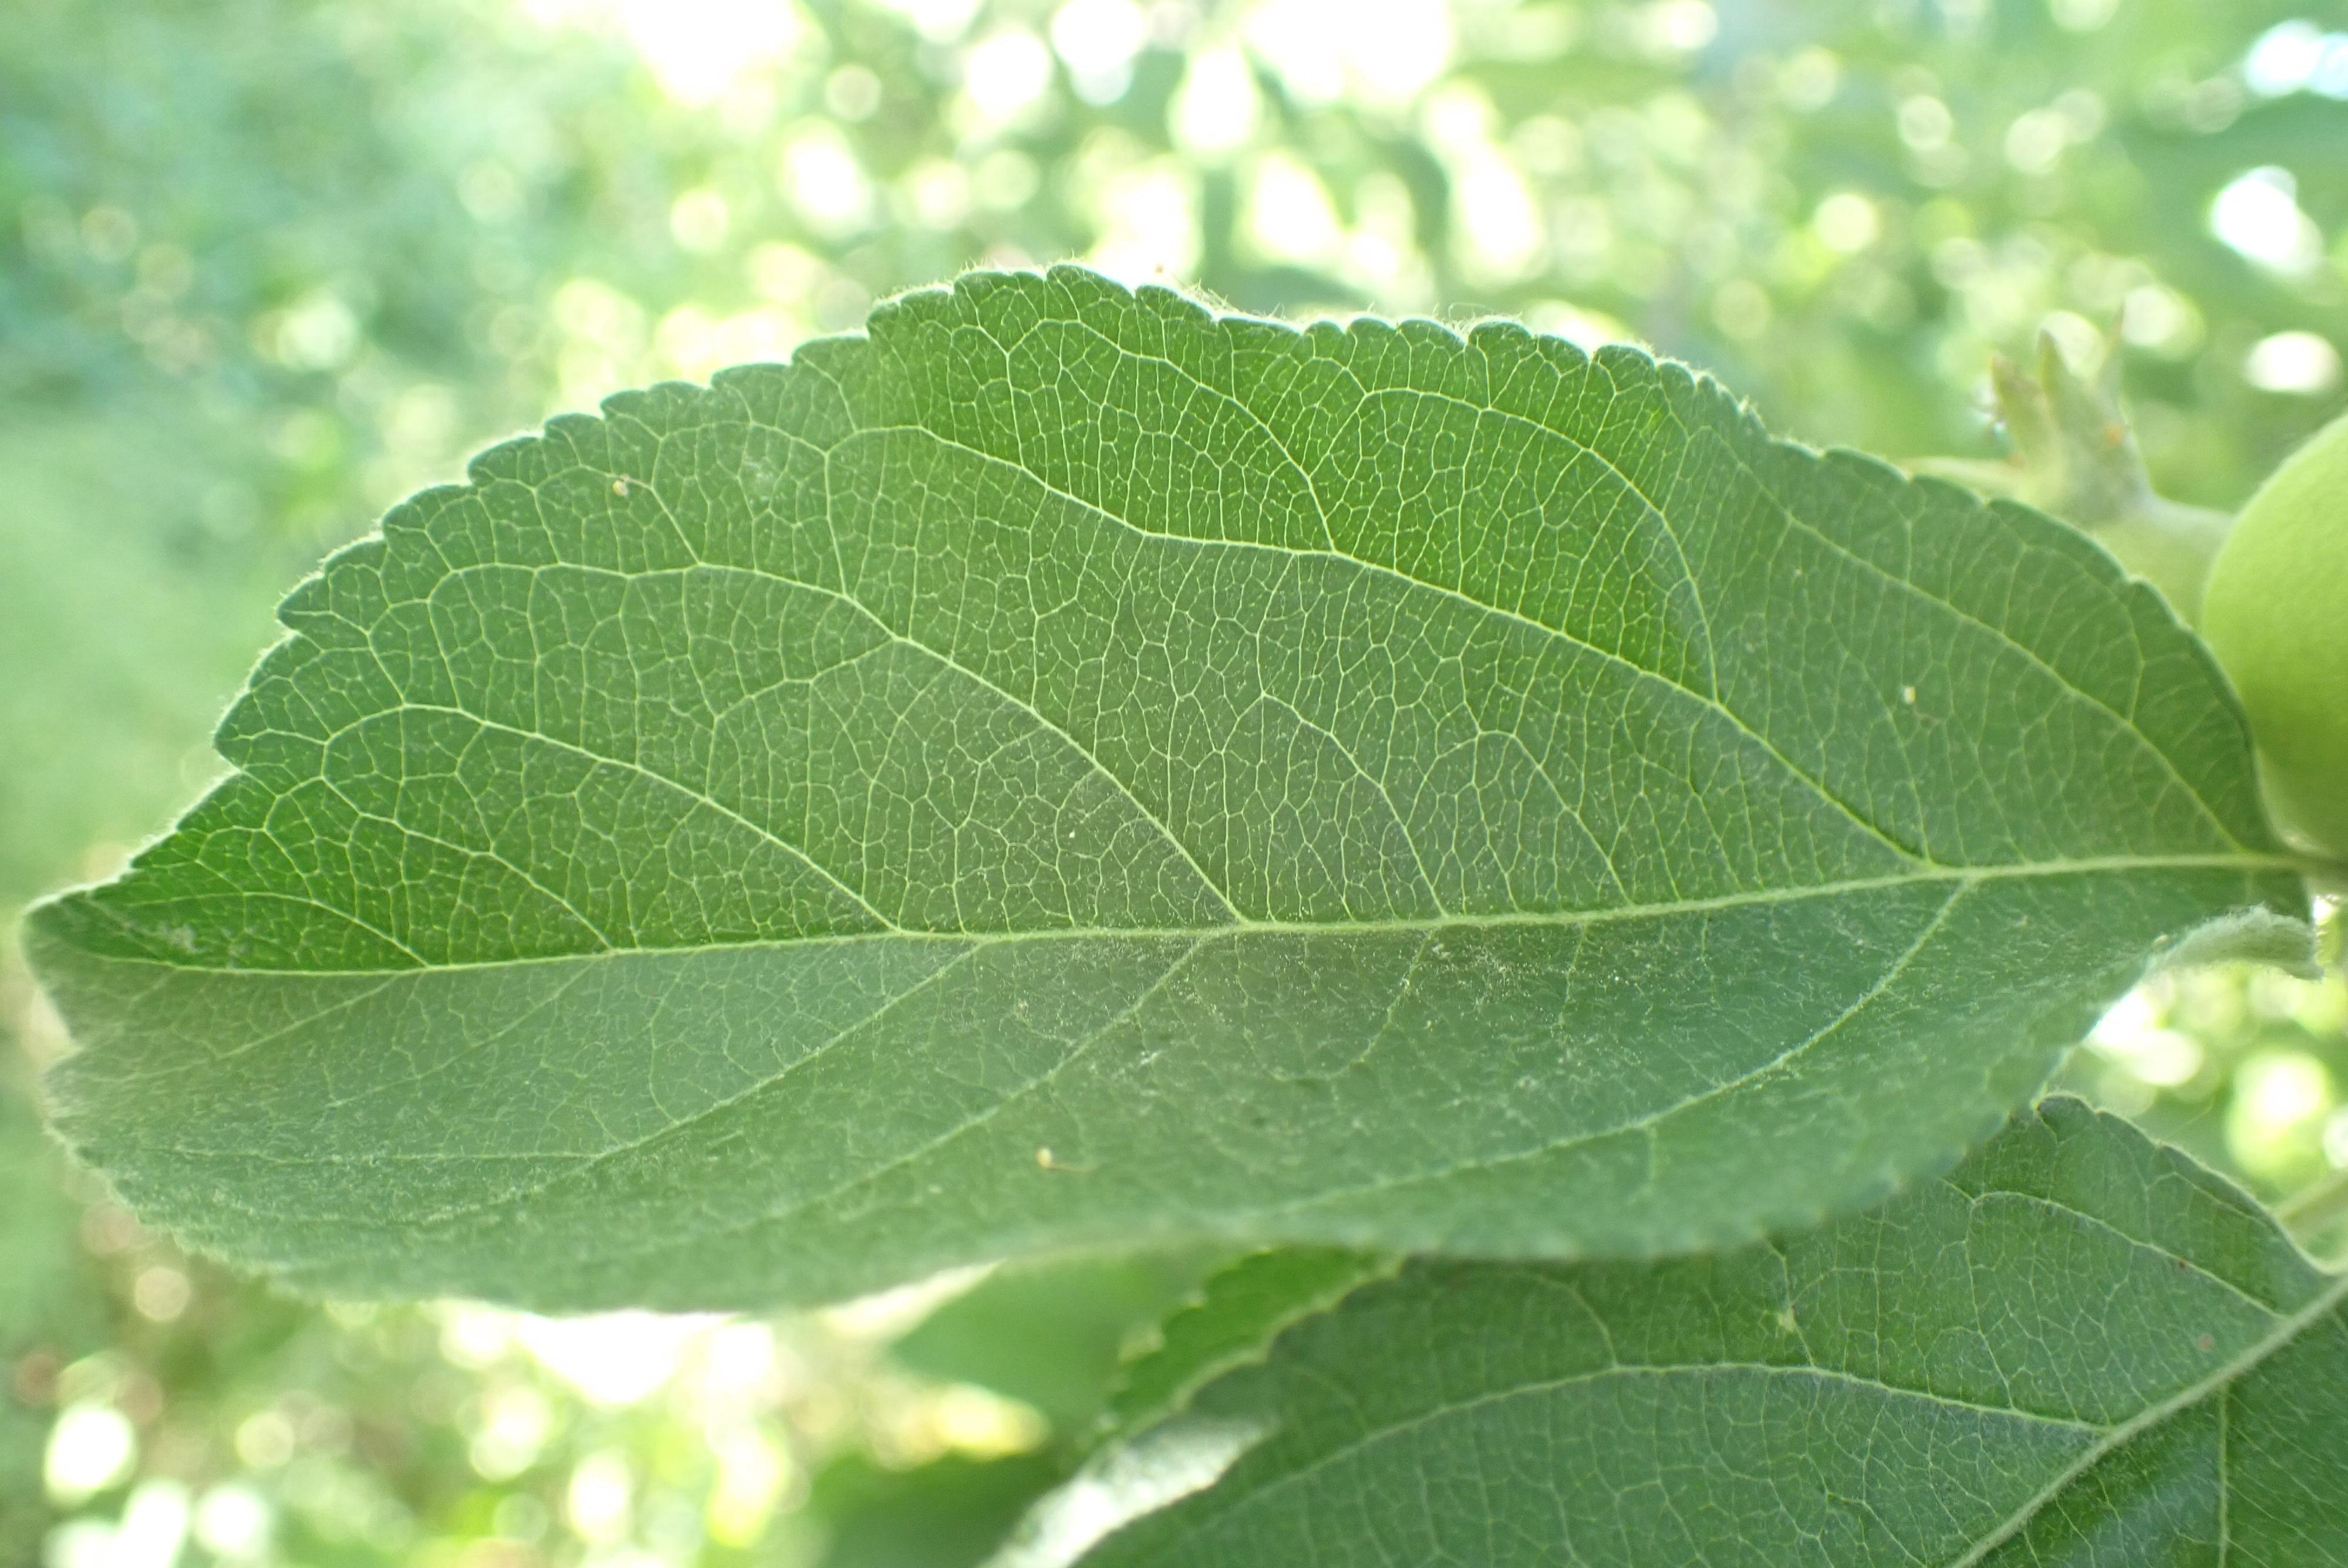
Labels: healthy